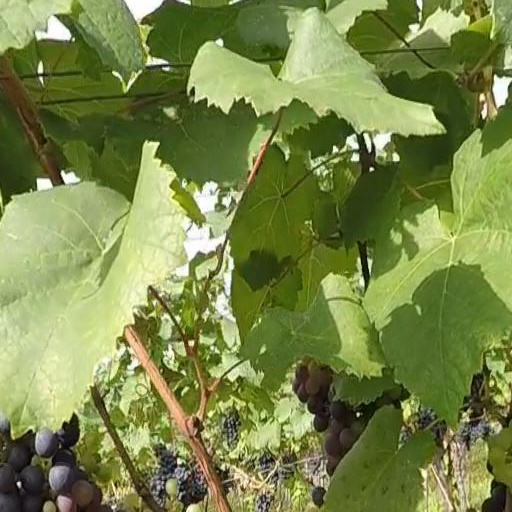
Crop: grape